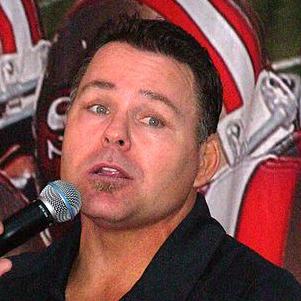
Age: 48